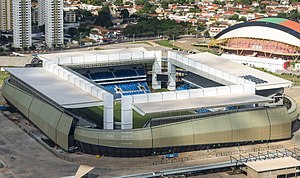
Arena Pantanal
Arena Pantanal i maj 2014
Arena Pantanal er en multiarena i Cuiabá i delstaten Mato Grosso i Brasilien. Stadionet er bygget, hvor det tidligere stadion Estádio Governador José Fragellistod var opført. Stadionet blev opført i forbindelse med Brasiliens forberedelser til afviklingen af VM i fodbold 2014, og det blev i 2014 brugt til fire gruppespilskampe.